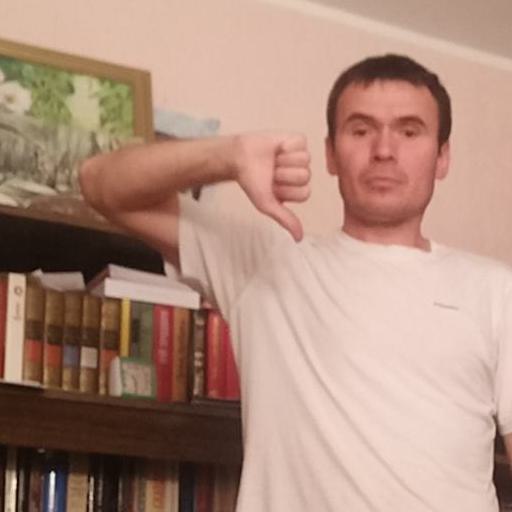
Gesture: dislike